Martin Metcalfe

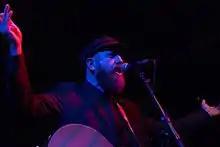
Metcalfe performing in Edinburgh, 2018

In an interview with the Edinburgh Evening News on 4 April 2019, Martin Metcalfe announced that Goodbye Mr Mackenzie would be reforming and would be performing a mini Scottish Tour. Warm up gigs were performed in Dundee on 17 May and Dunfermline on 18 May, followed by full shows in Glasgow at The Garage (venue of their farewell concert) on 22 May, Aberdeen Lemon Tree on 23 May and Edinburgh Liquid Rooms on 25 and 26 May 2019. These shows were followed up by a winter tour of the UK, culminating in a sold out performance at the Glasgow Barrowlands on 20 December.